Question: Please indicate a possible affordance area of the frisbee that can be used for throwing
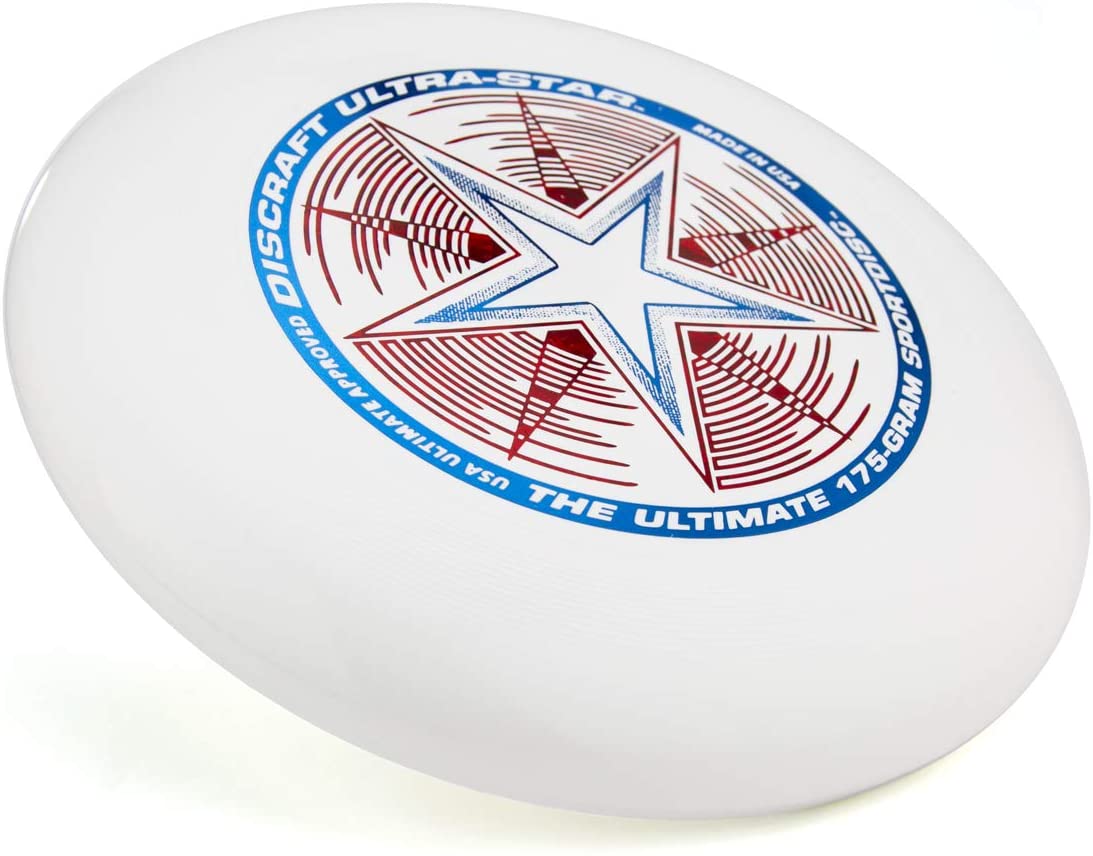
Answer: [7.53, 1.289, 1093, 823.771]